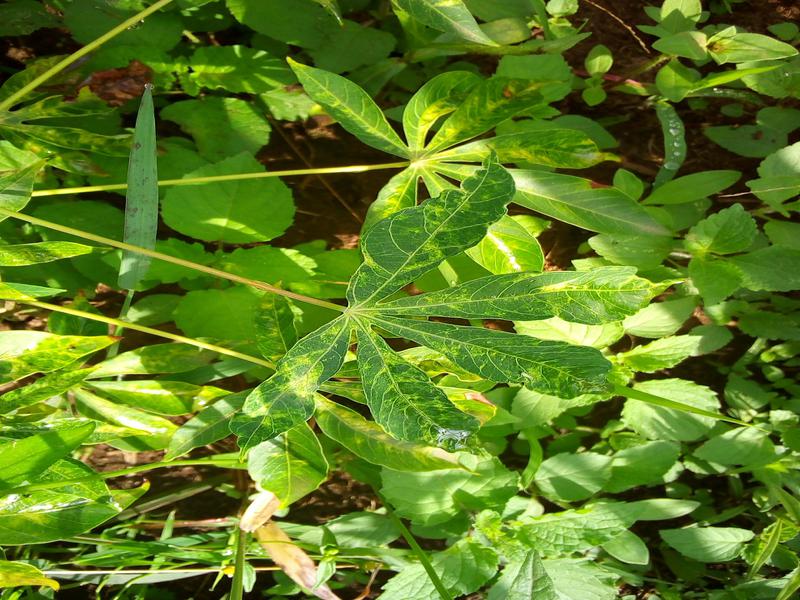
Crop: cassava
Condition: mosaic_disease